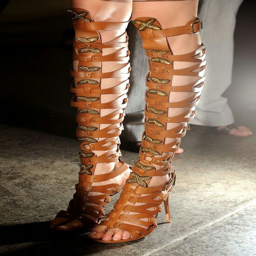
like roman sandals but boots .